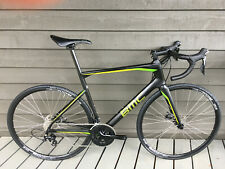
Vehicle type: Bikes